Carmela Arias y Díaz de Rábago

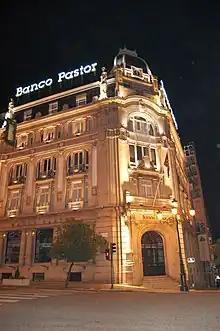
Main branch of Banco Pastor in Vigo, Galicia, Spain

Arias married Pedro Barrié de la Maza y Pastor, Count of Fenosa and her father's first cousin, in December 1966. After her husband's death, in 1971, Arias inherited the title Countess of Fenosa and assumed the presidencies of the Banco Pastor (with headquarters in A Coruña) as well as the Pedro Barrié de la Maza Foundation, two organizations for which she was already serving as vice president. She remained president of both organizations for 30 years.